Parañaque National High School

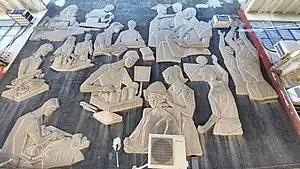

The school has multiple school and student organizations dealing with a wide range of disciplines: from both academic and extracurricular activities.